Histories (Herodotus)

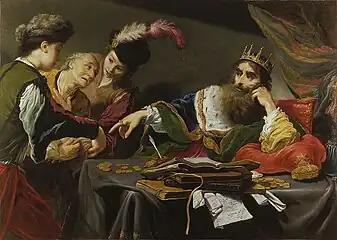
"Croesus Receiving Tribute from a Lydian Peasant", by Claude Vignon

After journeys to India and Pakistan, French ethnologist Michel Peissel claimed to have discovered an animal species that may illuminate one of the most bizarre passages in the "Histories". In Book 3, passages 102 to 105, Herodotus reports that a species of fox-sized, furry "ants" lives in one of the far eastern, Indian provinces of the Persian Empire. This region, he reports, is a sandy desert, and the sand there contains a wealth of fine gold dust. These giant ants, according to Herodotus, would often unearth the gold dust when digging their mounds and tunnels, and the people living in this province would then collect the precious dust. Later Pliny the Elder would mention this story in the gold mining section of his "Naturalis Historia".